Answer in natural language. Considering the relative positions, where is Doorway (marked A) with respect to CoffeeMachine (marked B)? Choose between the following options: left or right
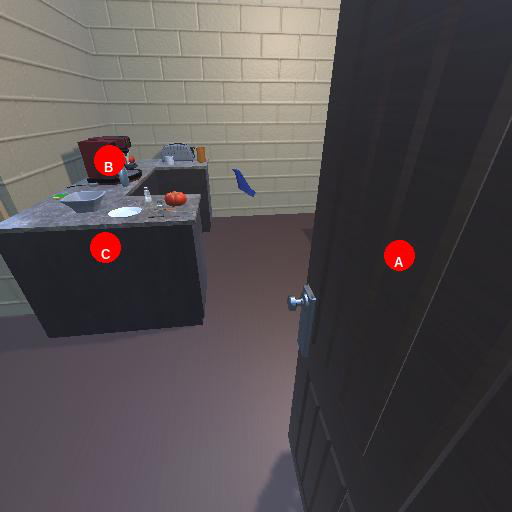
<answer>right</answer>